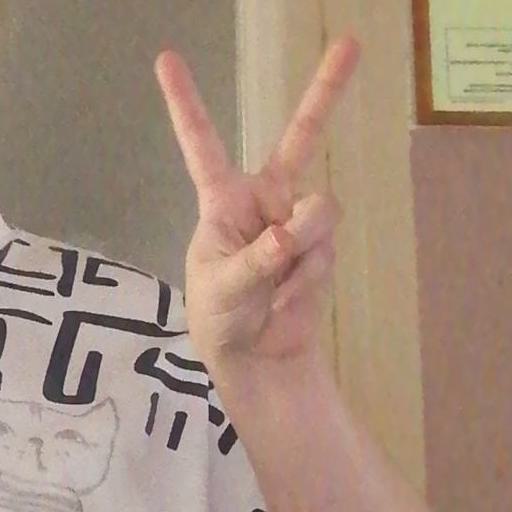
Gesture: peace